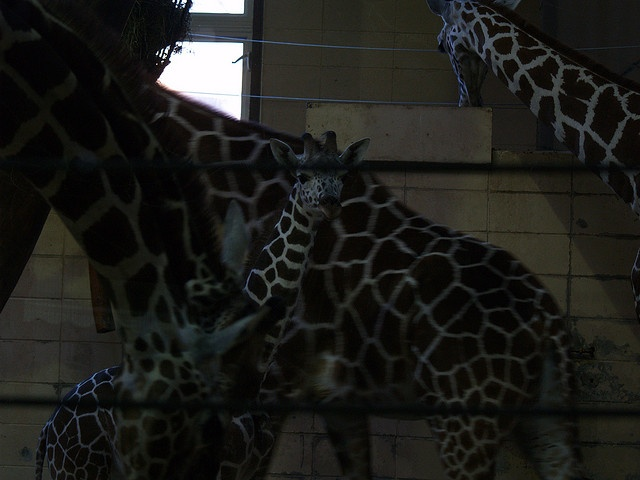
A herd of giraffe in a cage at a zoo looking sad..
A baby giraffe in a group of adult giraffe's.
A number of giraffes in a penned indoor area.
Large group of giraffes standing next to each other at night.
The family of giraffes is confined in a building with a window.